Anarchism in Brazil

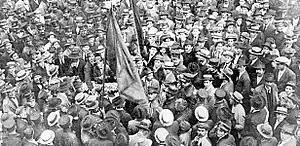
Funeral of the anarchist shoemaker , at the Araçá cemetery. His death was the catalyst for the 1917 general strike

The 2nd Brazilian Workers' Congress was held in Rio de Janeiro, during the second week of September, at the headquarters of Centro Cosmopolita, by a union of employees in hotels, cafes, restaurants and the like. 117 delegates represented two state federations, five municipal federations, 52 unions, societies, leagues and four journals. Congress decided that cooperative associations that did not agree with direct action methods should not be admitted to the COB federative system. Within this system, unions would organize themselves by industry or profession. For its constitution, the union could have a number of no less than 25 members. Where there was not a sufficient number of members by industry or profession, it was recommended to form various trade unions, covering manual and intellectual workers.